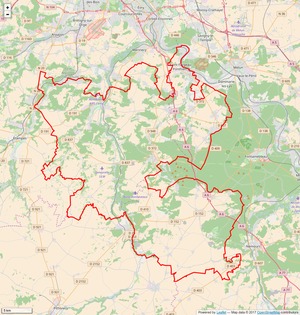
Périmètre du PNR du Gâtinais Français.
Le parc naturel régional du Gâtinais français est une aire protégée située au sud de l’Île-de-France. Surnommé « pays des mille clairières et du grès », le site est classé « parc naturel régional » depuis le 4 mai 1999.